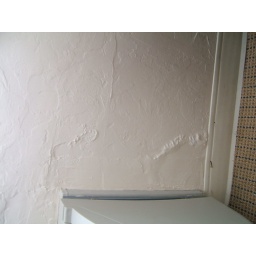
The wall was raised and there were water stains in several locations throughout the room.